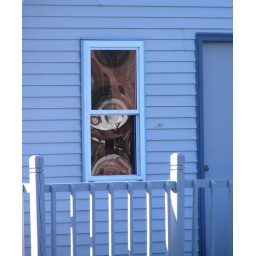
Picasso's window in blue 2